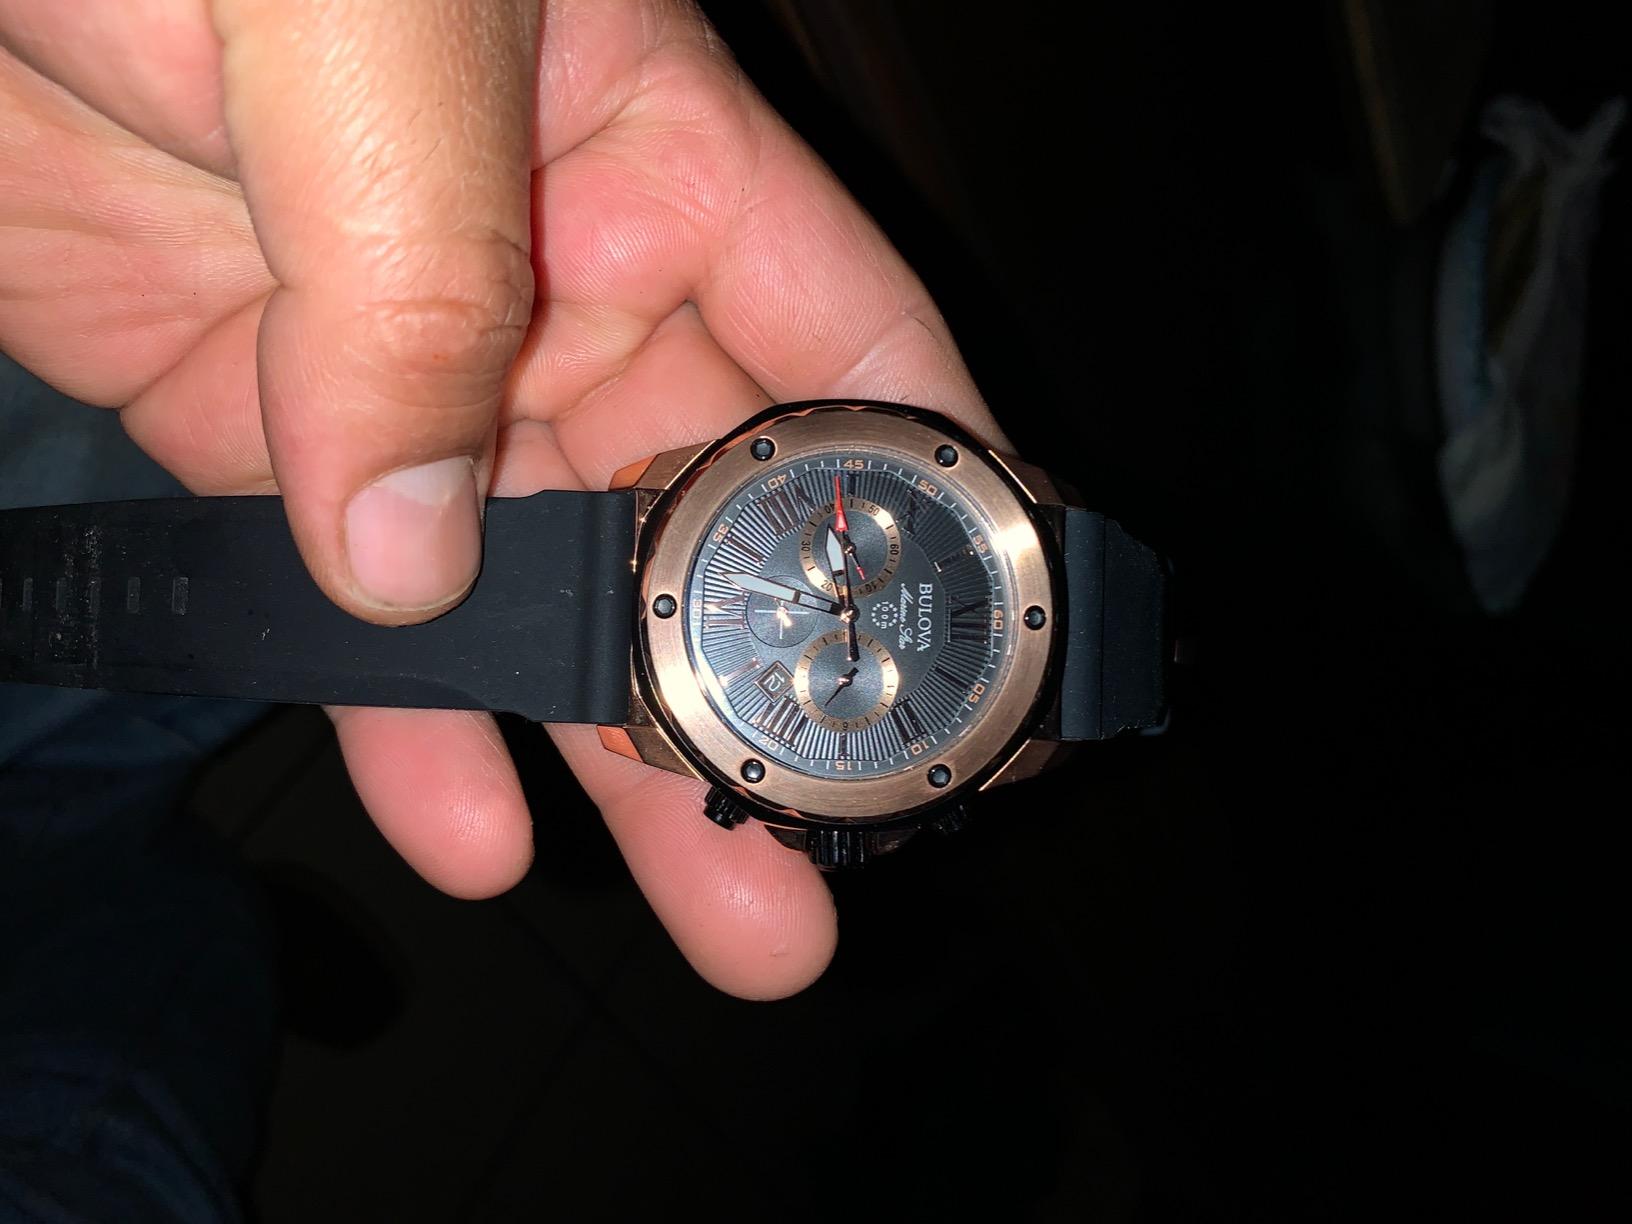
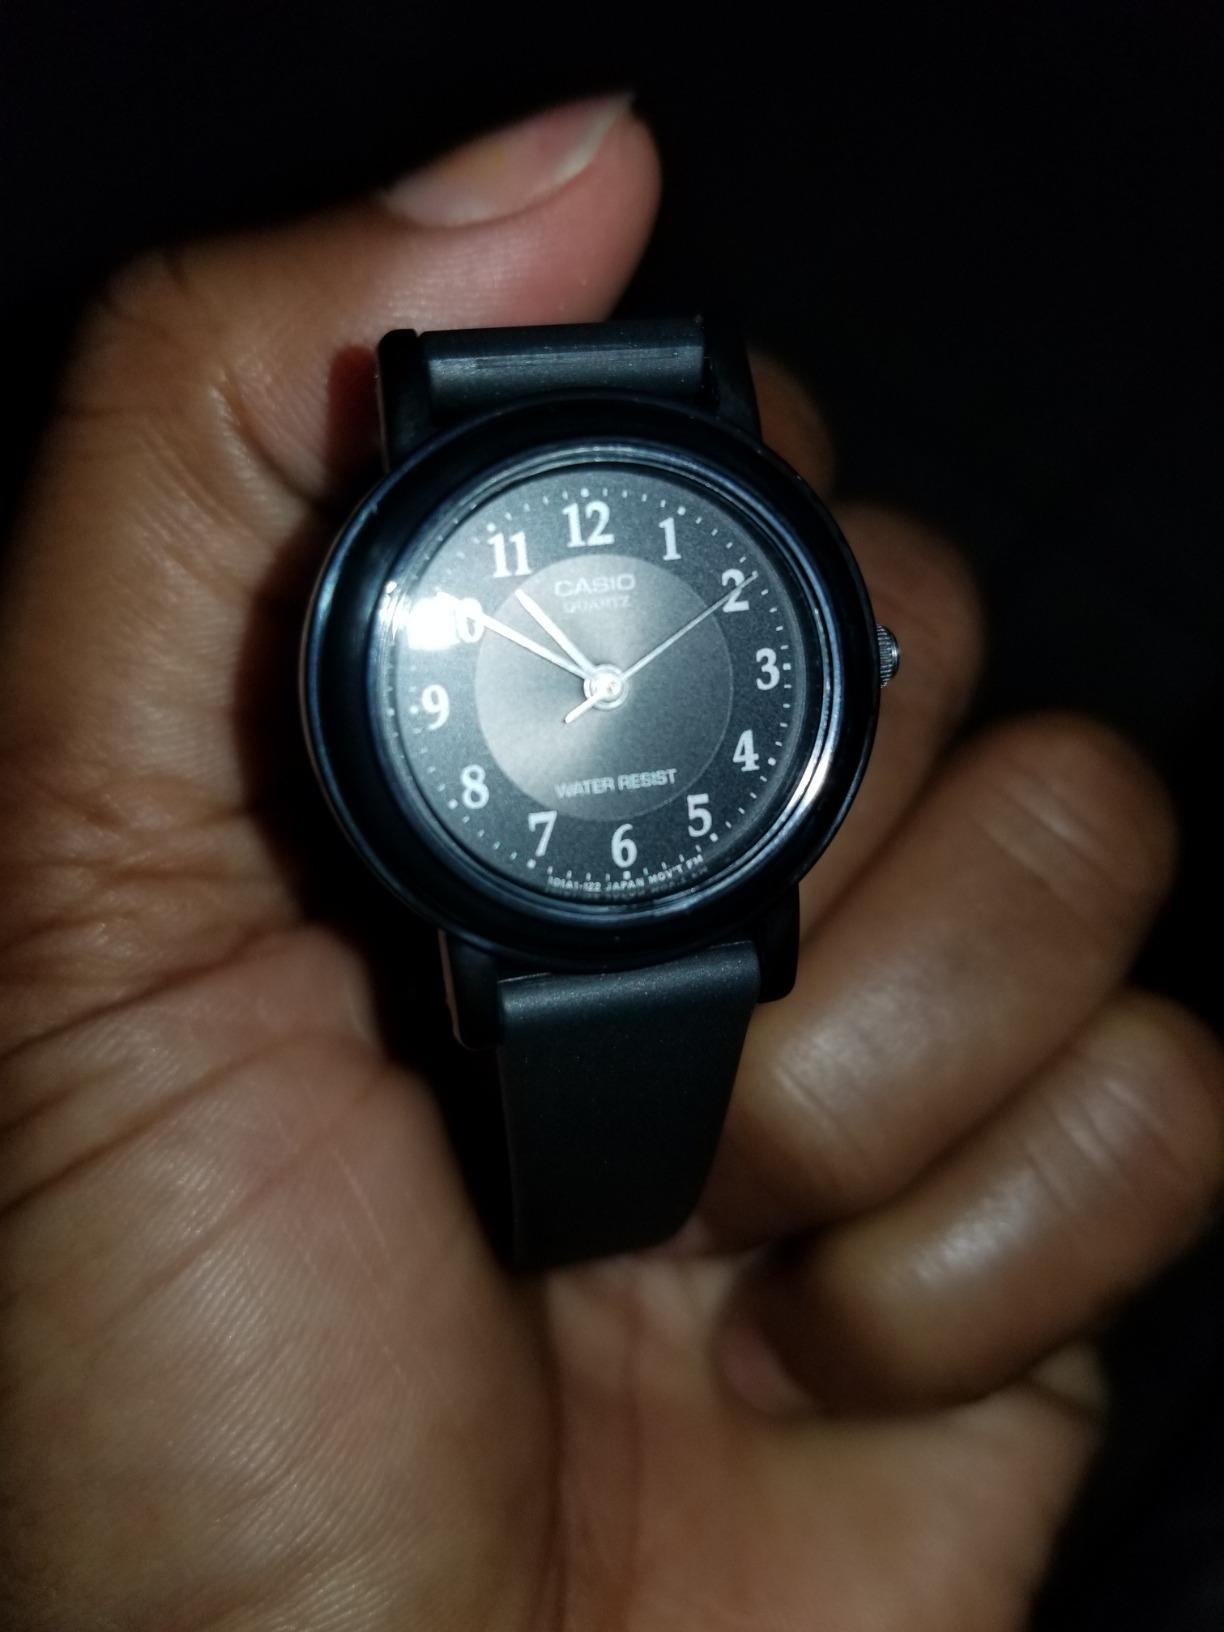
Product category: accessories_watch
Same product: no